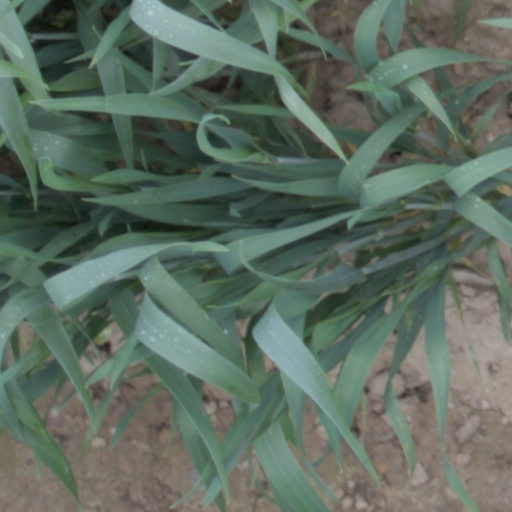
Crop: wheat